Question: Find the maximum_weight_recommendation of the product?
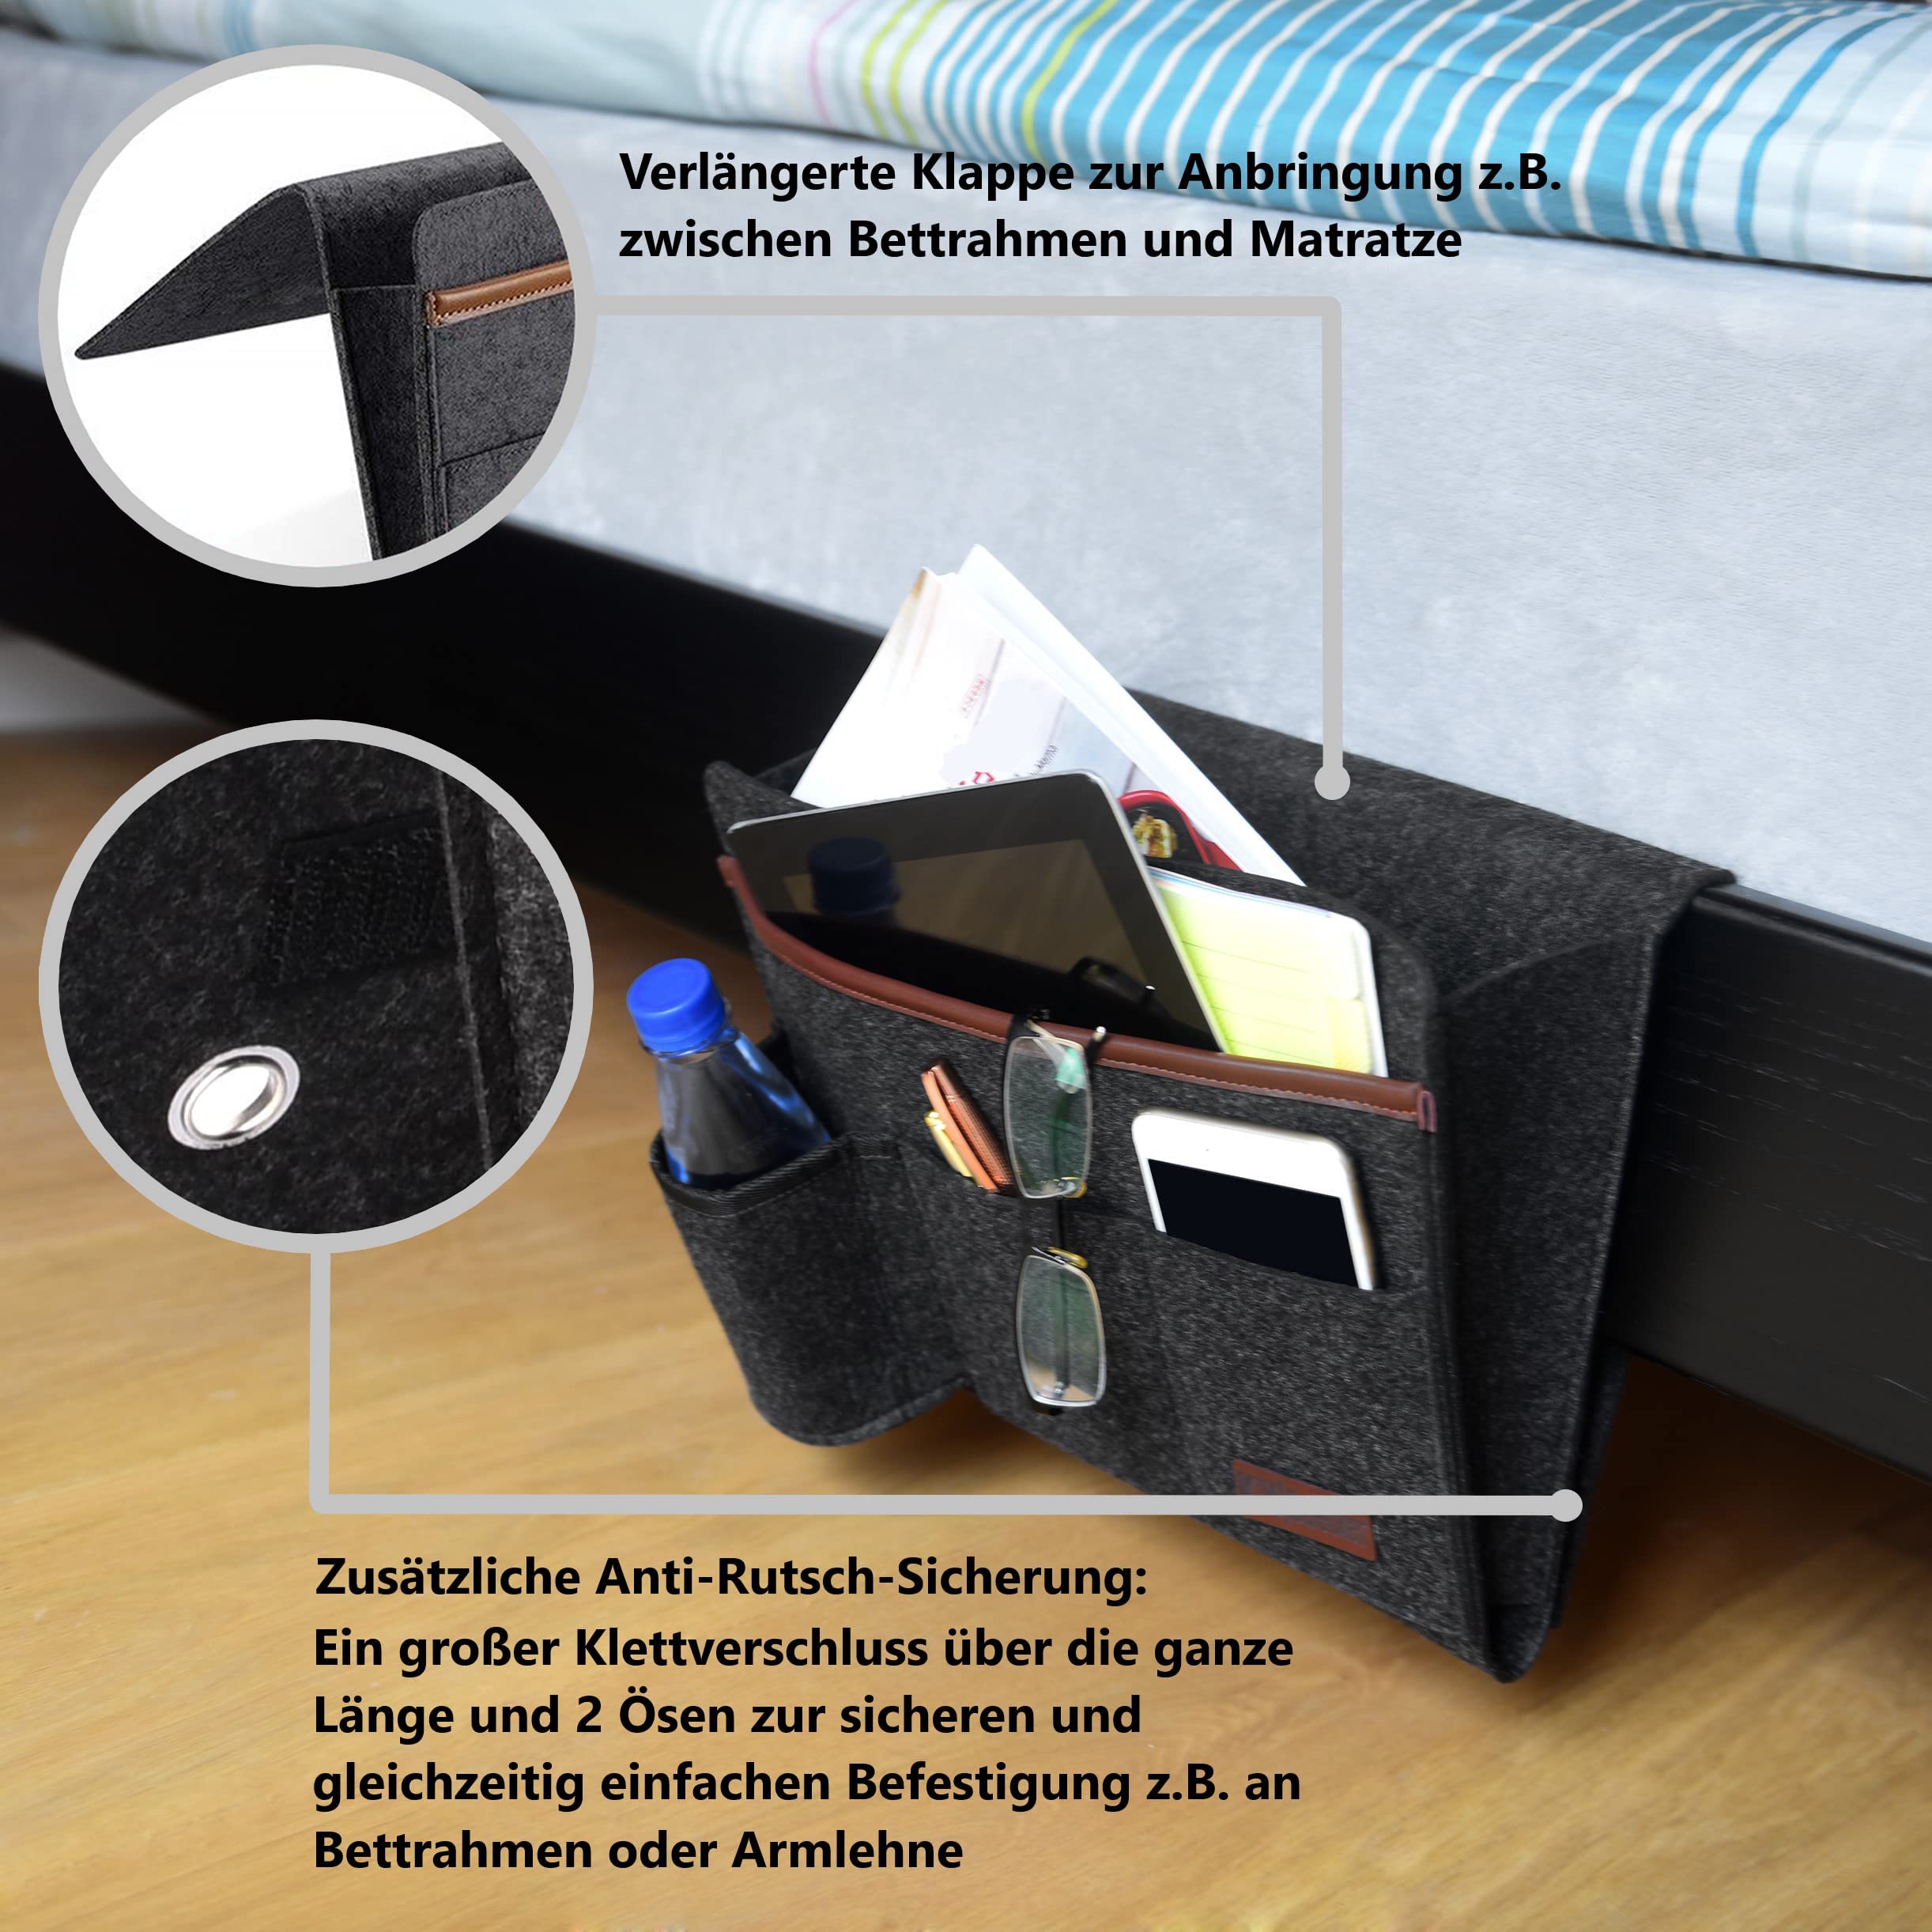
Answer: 2.0 pound